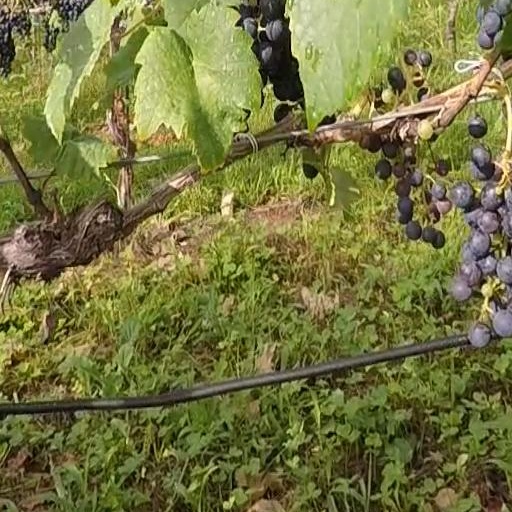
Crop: grape